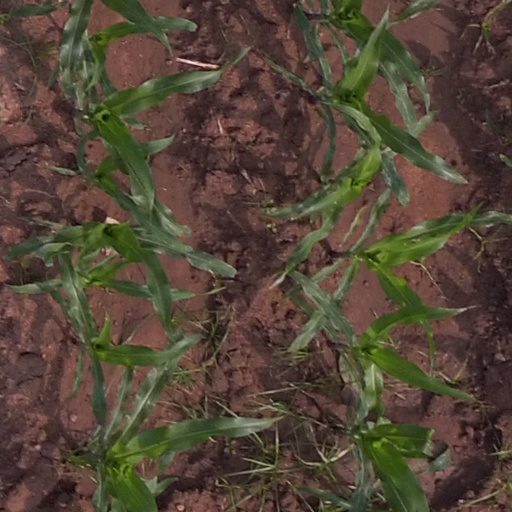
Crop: maize; corn